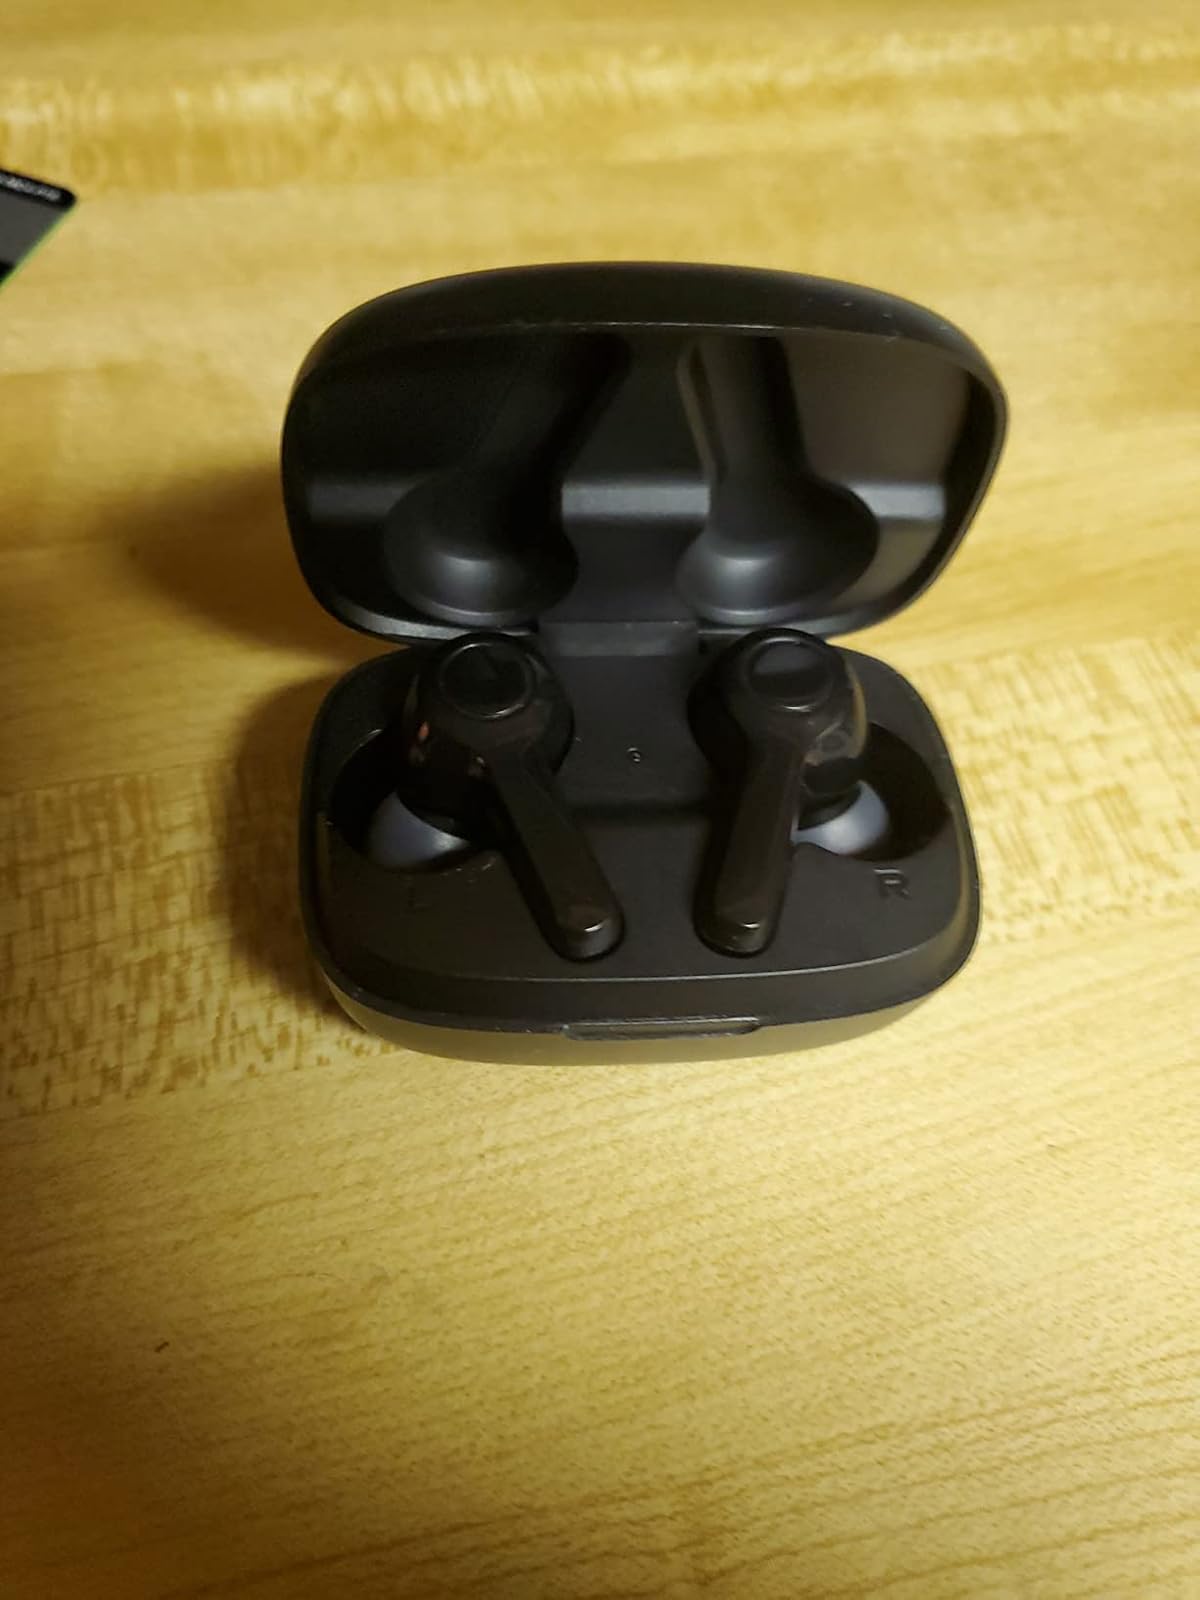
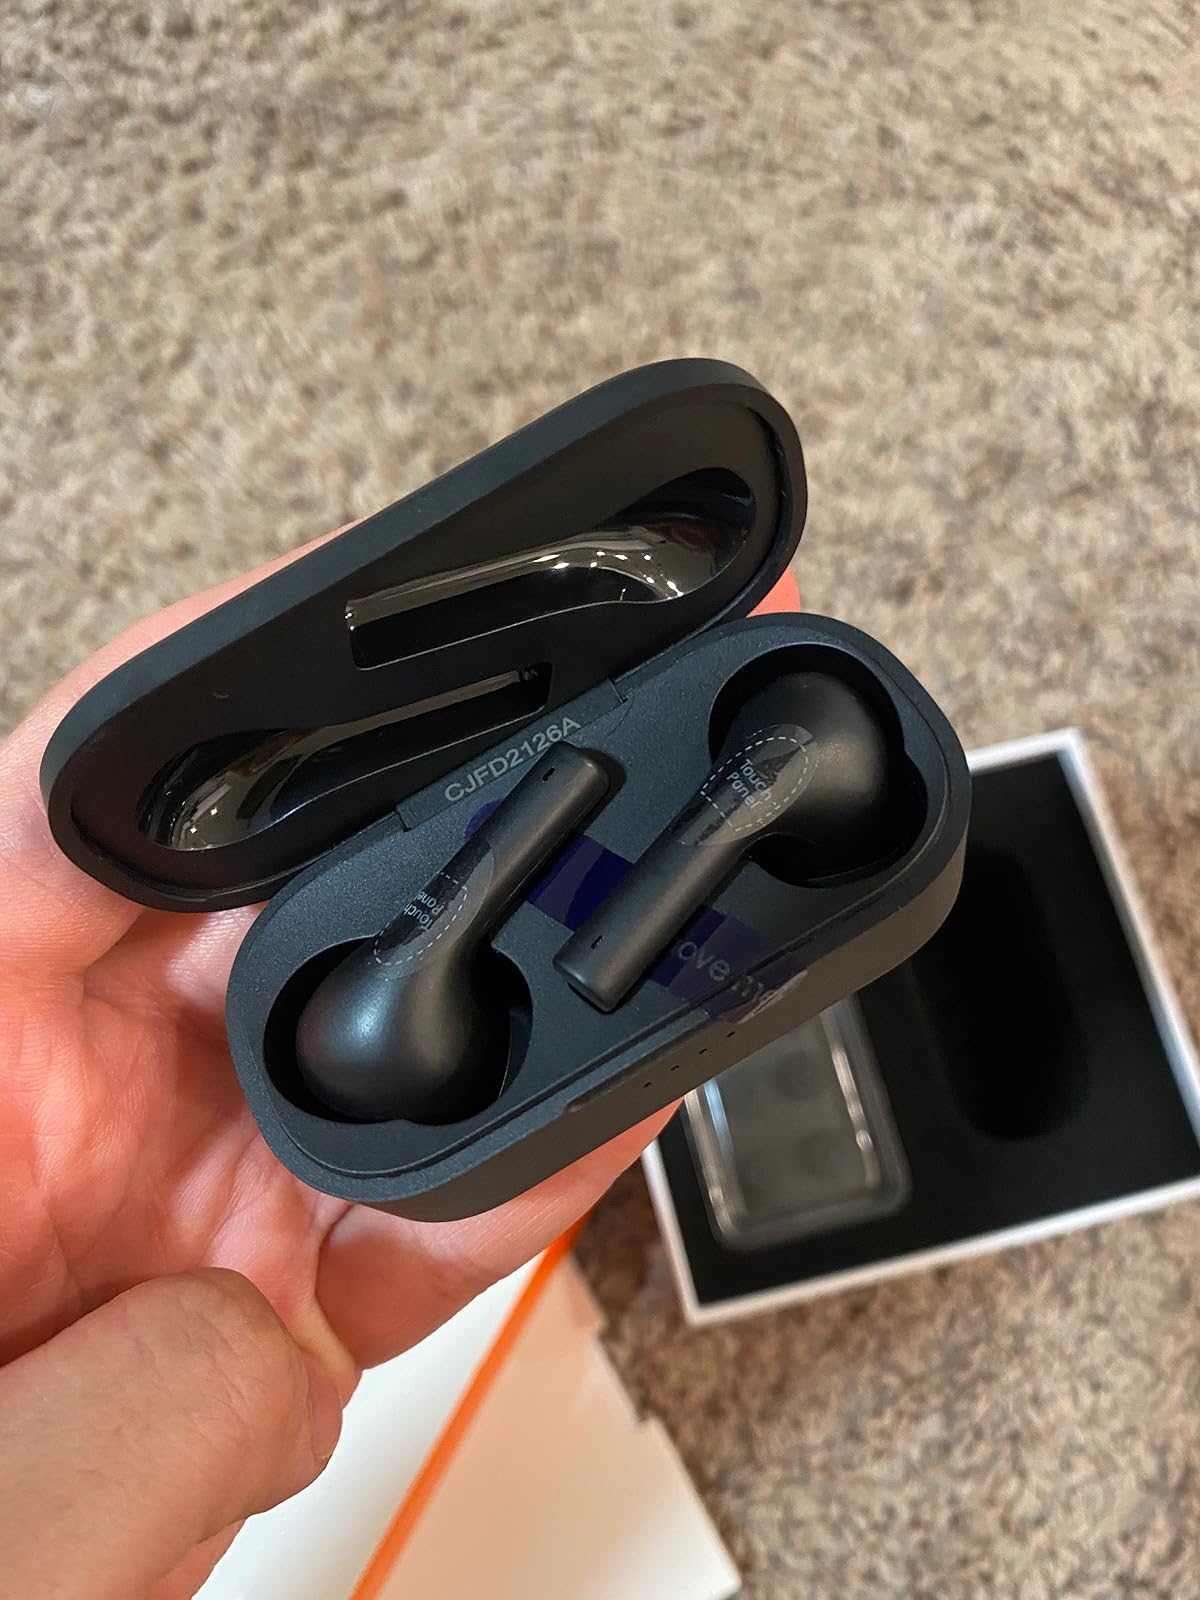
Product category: earbuds
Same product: no